Vasil Dokev

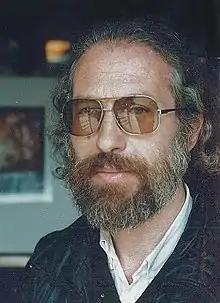

Vasil Dokev (sometimes spelled Vassil Dokev; Bulgarian: Васил Докев; 22 May 1938 - 23 June 2017) was a Bulgarian artist. He worked in the field of abstract painting, Bulgarian folklore stage and costume design, theater stage and costume design and graphic design.